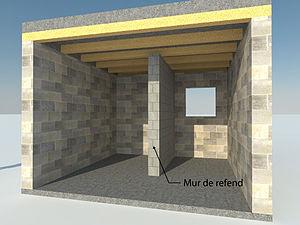
Mur de refend
Un mur de refend est, en architecture, un mur porteur intérieur, car placé dans la structure. Mur formant une séparation dans un intérieur d’un bâtiment. Ce mur a généralement une raison constructive. Exemple: réduire une portée trop grande